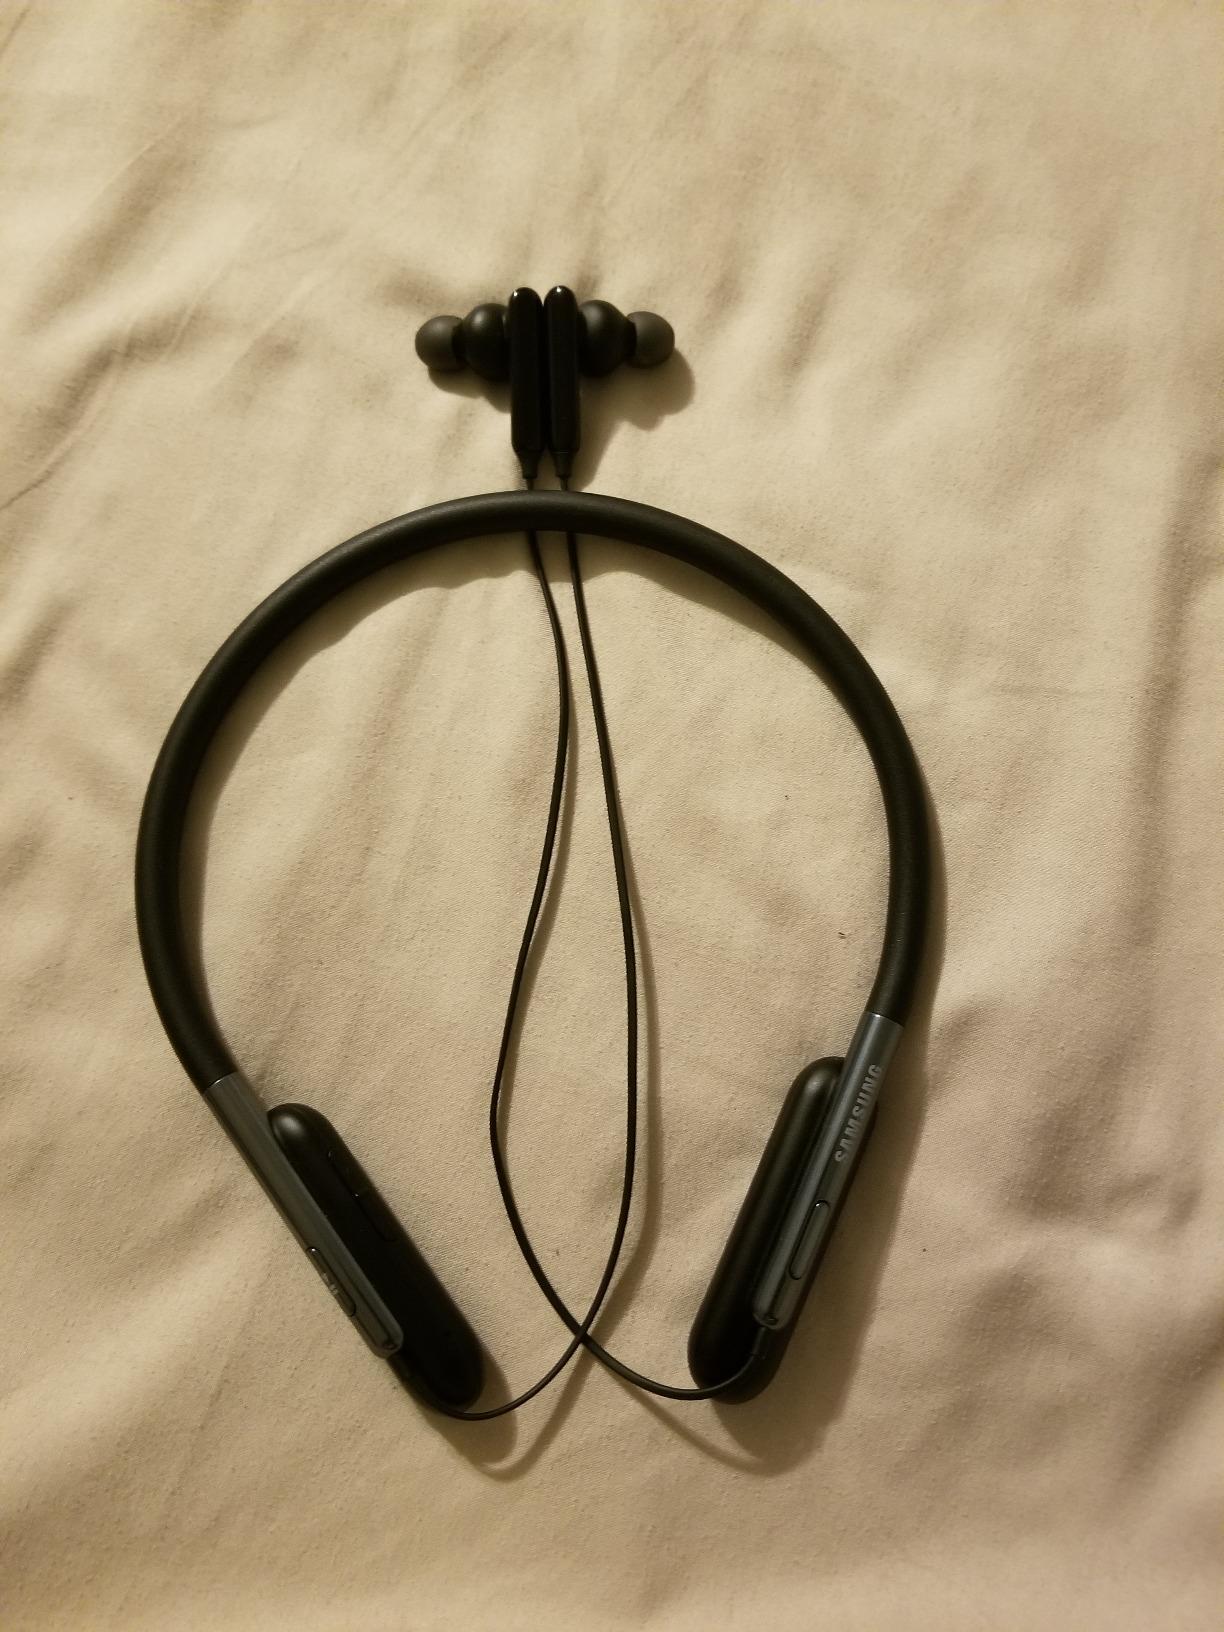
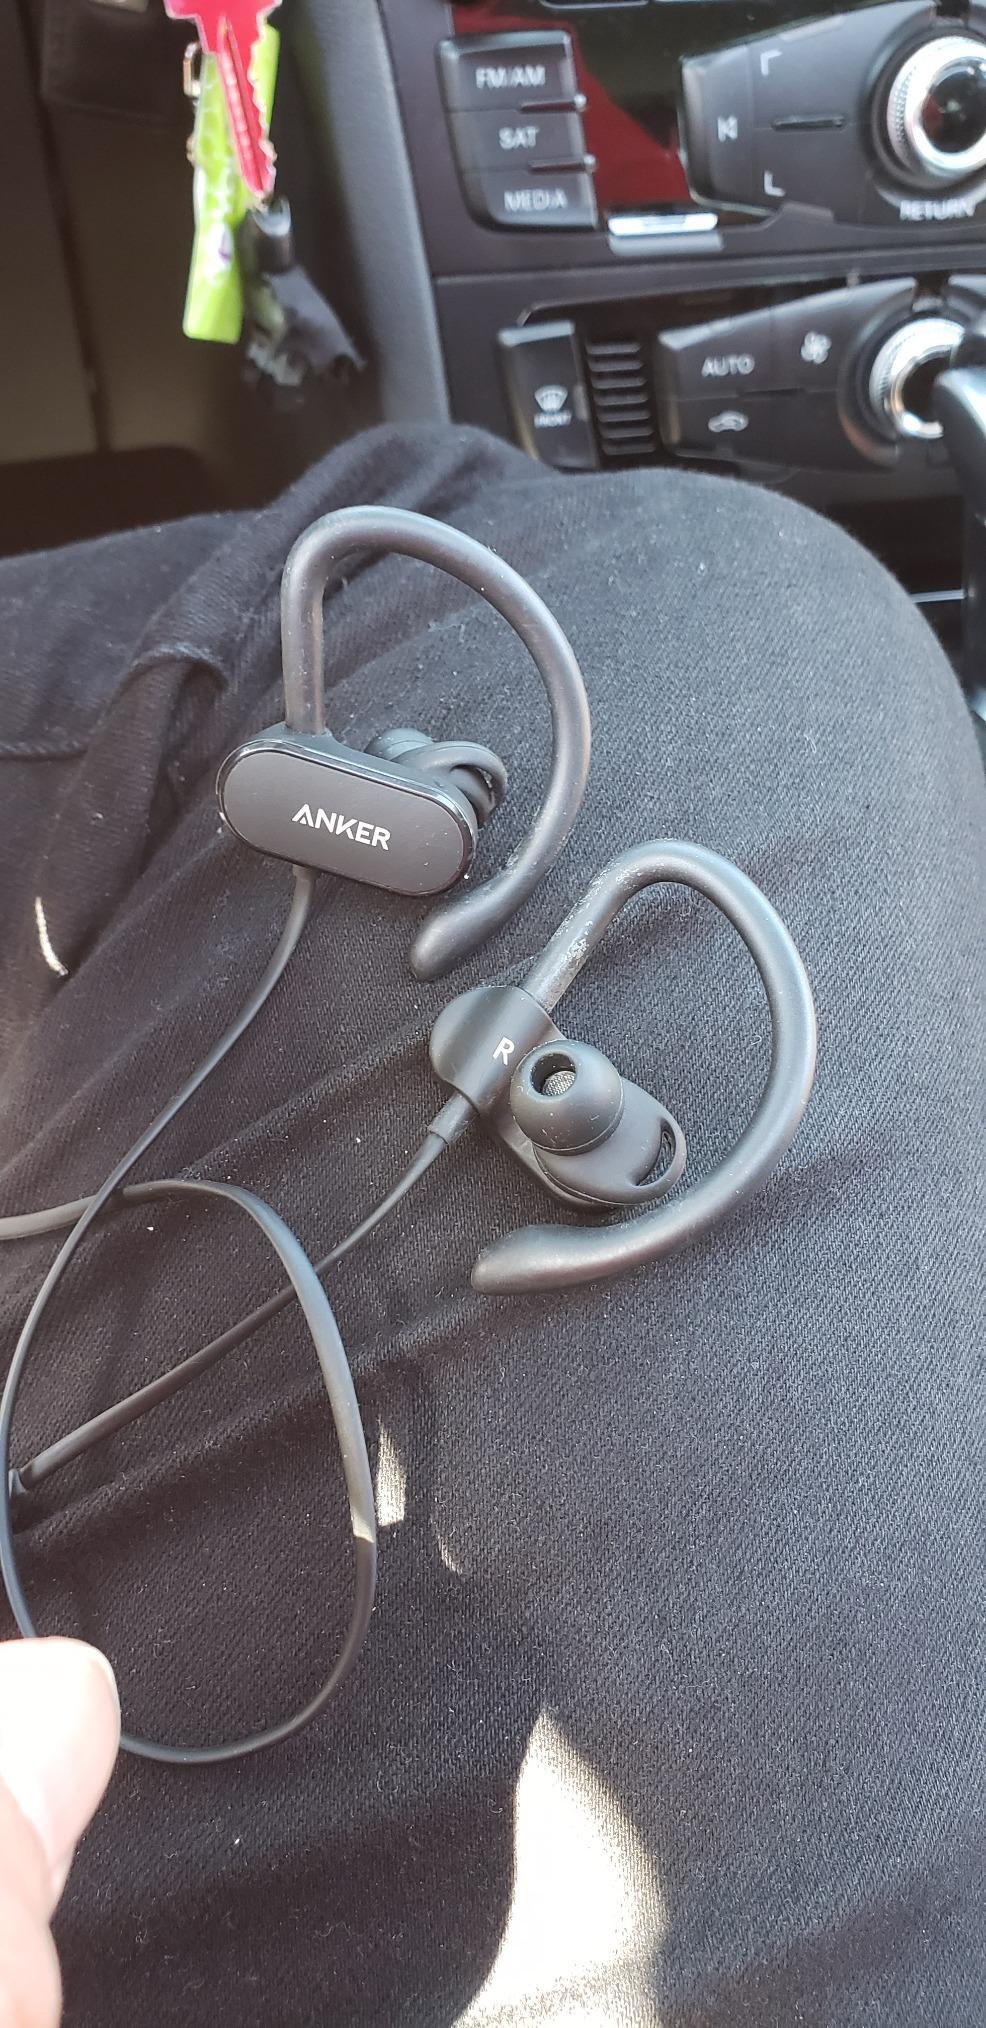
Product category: headphones
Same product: no